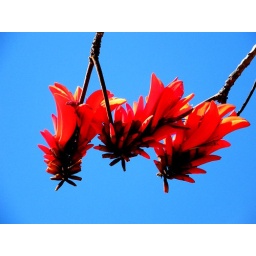
Red against blue sky